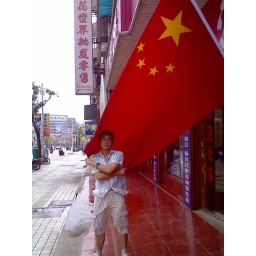
red star over boy